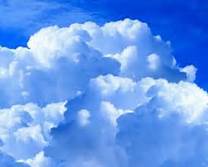
Weather: cloudy or overcast